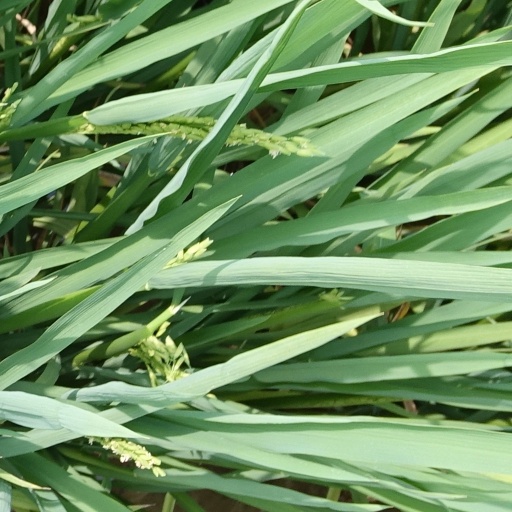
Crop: rice